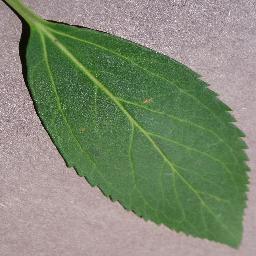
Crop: cherry
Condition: (including_sour)_healthy